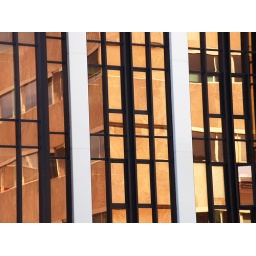
building with bronze glass and a reflection of another building in it.